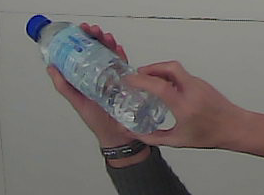
Product: nestle_water